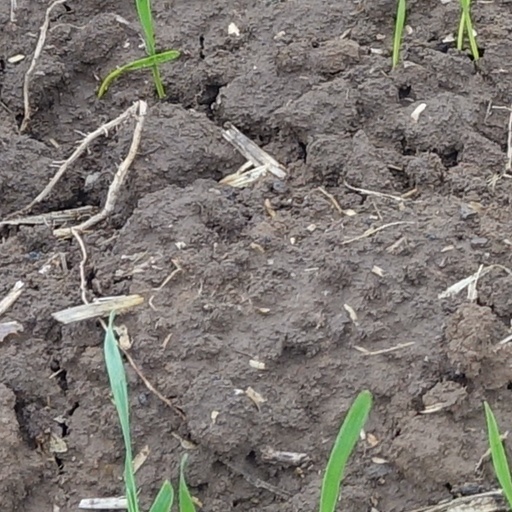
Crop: wheat